Lipstatin

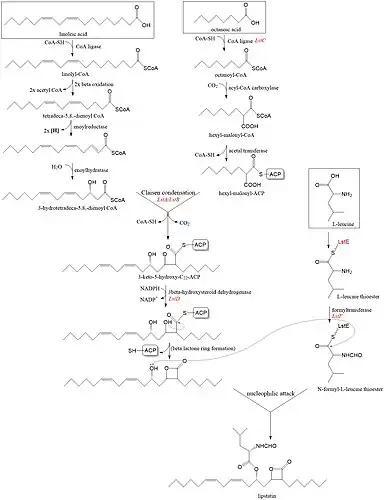
Lipstatin biosynthesis pathway in "Streptomyces toxytricini".

Lipstatin is composed of a 2-hexyl-3,5-dihydroxy-7,10-hexadecadienoic-β-lactone 22 carbon backbone from fatty acid synthesis pathway and an "N"-formyl-L-leucine group ester linked to the 5-hydroxyl group of the back bone. The composts of the lipstatin are ultimately from linoleic acid, octanoic acid, and L-leucine.